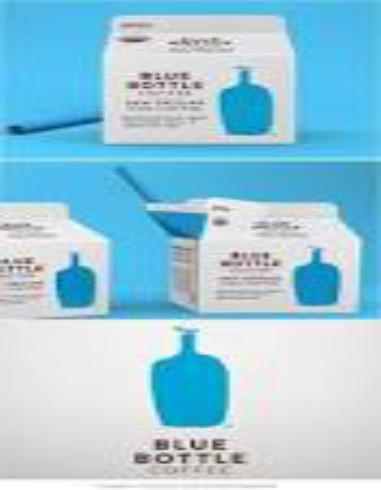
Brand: Blue Bottle Coffee Company
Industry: Food